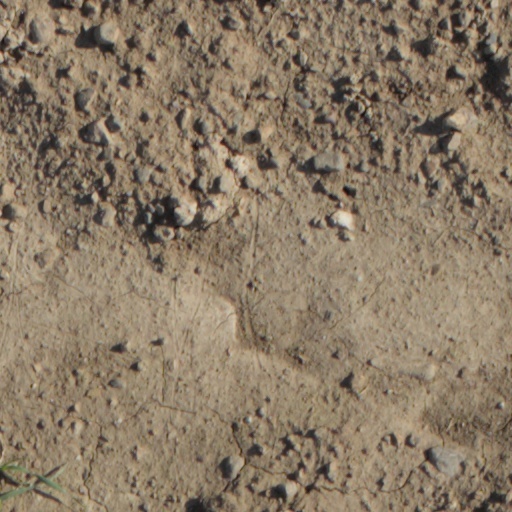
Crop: wheat